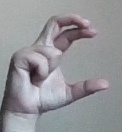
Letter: thal